Mario Moretti Polegato

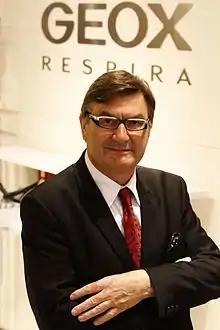
Mario Moretti Polegato in 2013

Mario Moretti Polegato (born 16 August 1952) is an Italian entrepreneur, active in the footwear sector, who founded the company Geox of which he is the president.